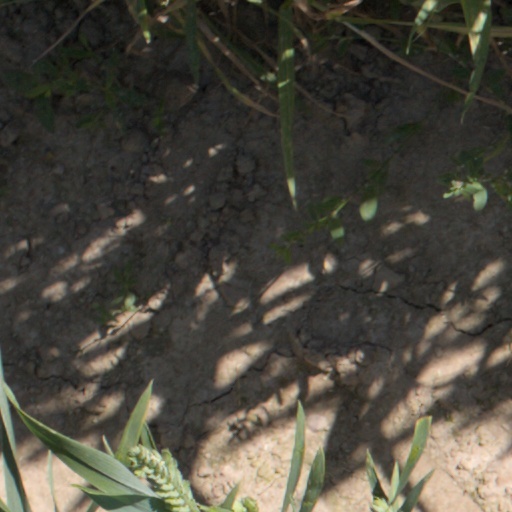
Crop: wheat